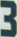
Number: 3